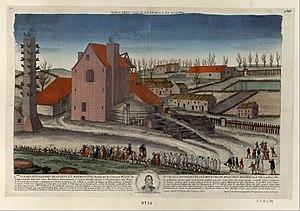
Bures Beaujonc et Mamonster par M.r Lion fils en 1812 (cf fr:Hubert Goffin) à fr:Liège, sur concession fr:Société anonyme des Charbonnages de Patience et Beaujonc réunis
La catastrophe de la mine de Beaujonc, maintenant en Belgique, eut lieu le 28 février 1812, dans la mine de Beaujonc, située à proximité de Liège. L’invasion des eaux, se précipitant d'une hauteur de 78 mètres, enferma 127 mineurs dans un espace étroit, où, pendant cinq jours et cinq nuits, ils travaillèrent pour sortir de la mine. Subissant des privations, ils furent dirigés par un maître mineur, Hubert Goffin, accompagné de son fils âgé de 12 ans. 70 ouvriers réussirent à sortir de la mine, Goffin et son fils voulurent être délivrés les derniers.